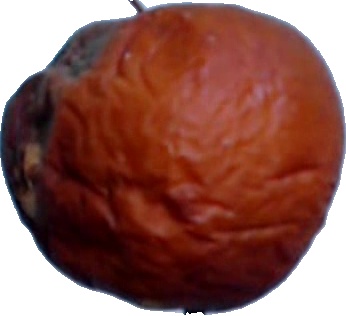
Label: apple_rotten_1